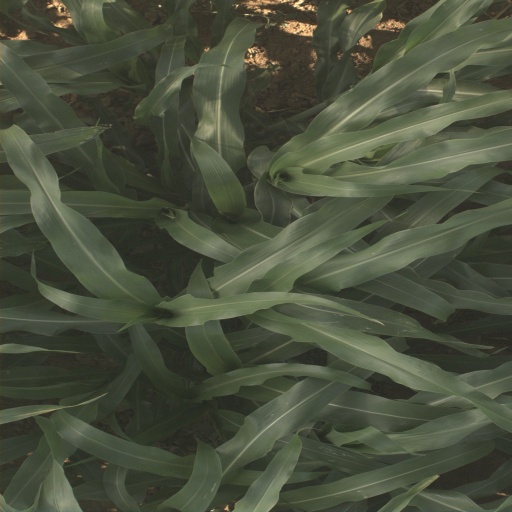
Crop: sorghum